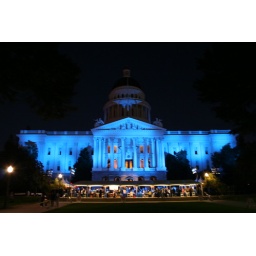
California's historic state capitol building awash in blue to mark World Diabetes Day